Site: brandenburg
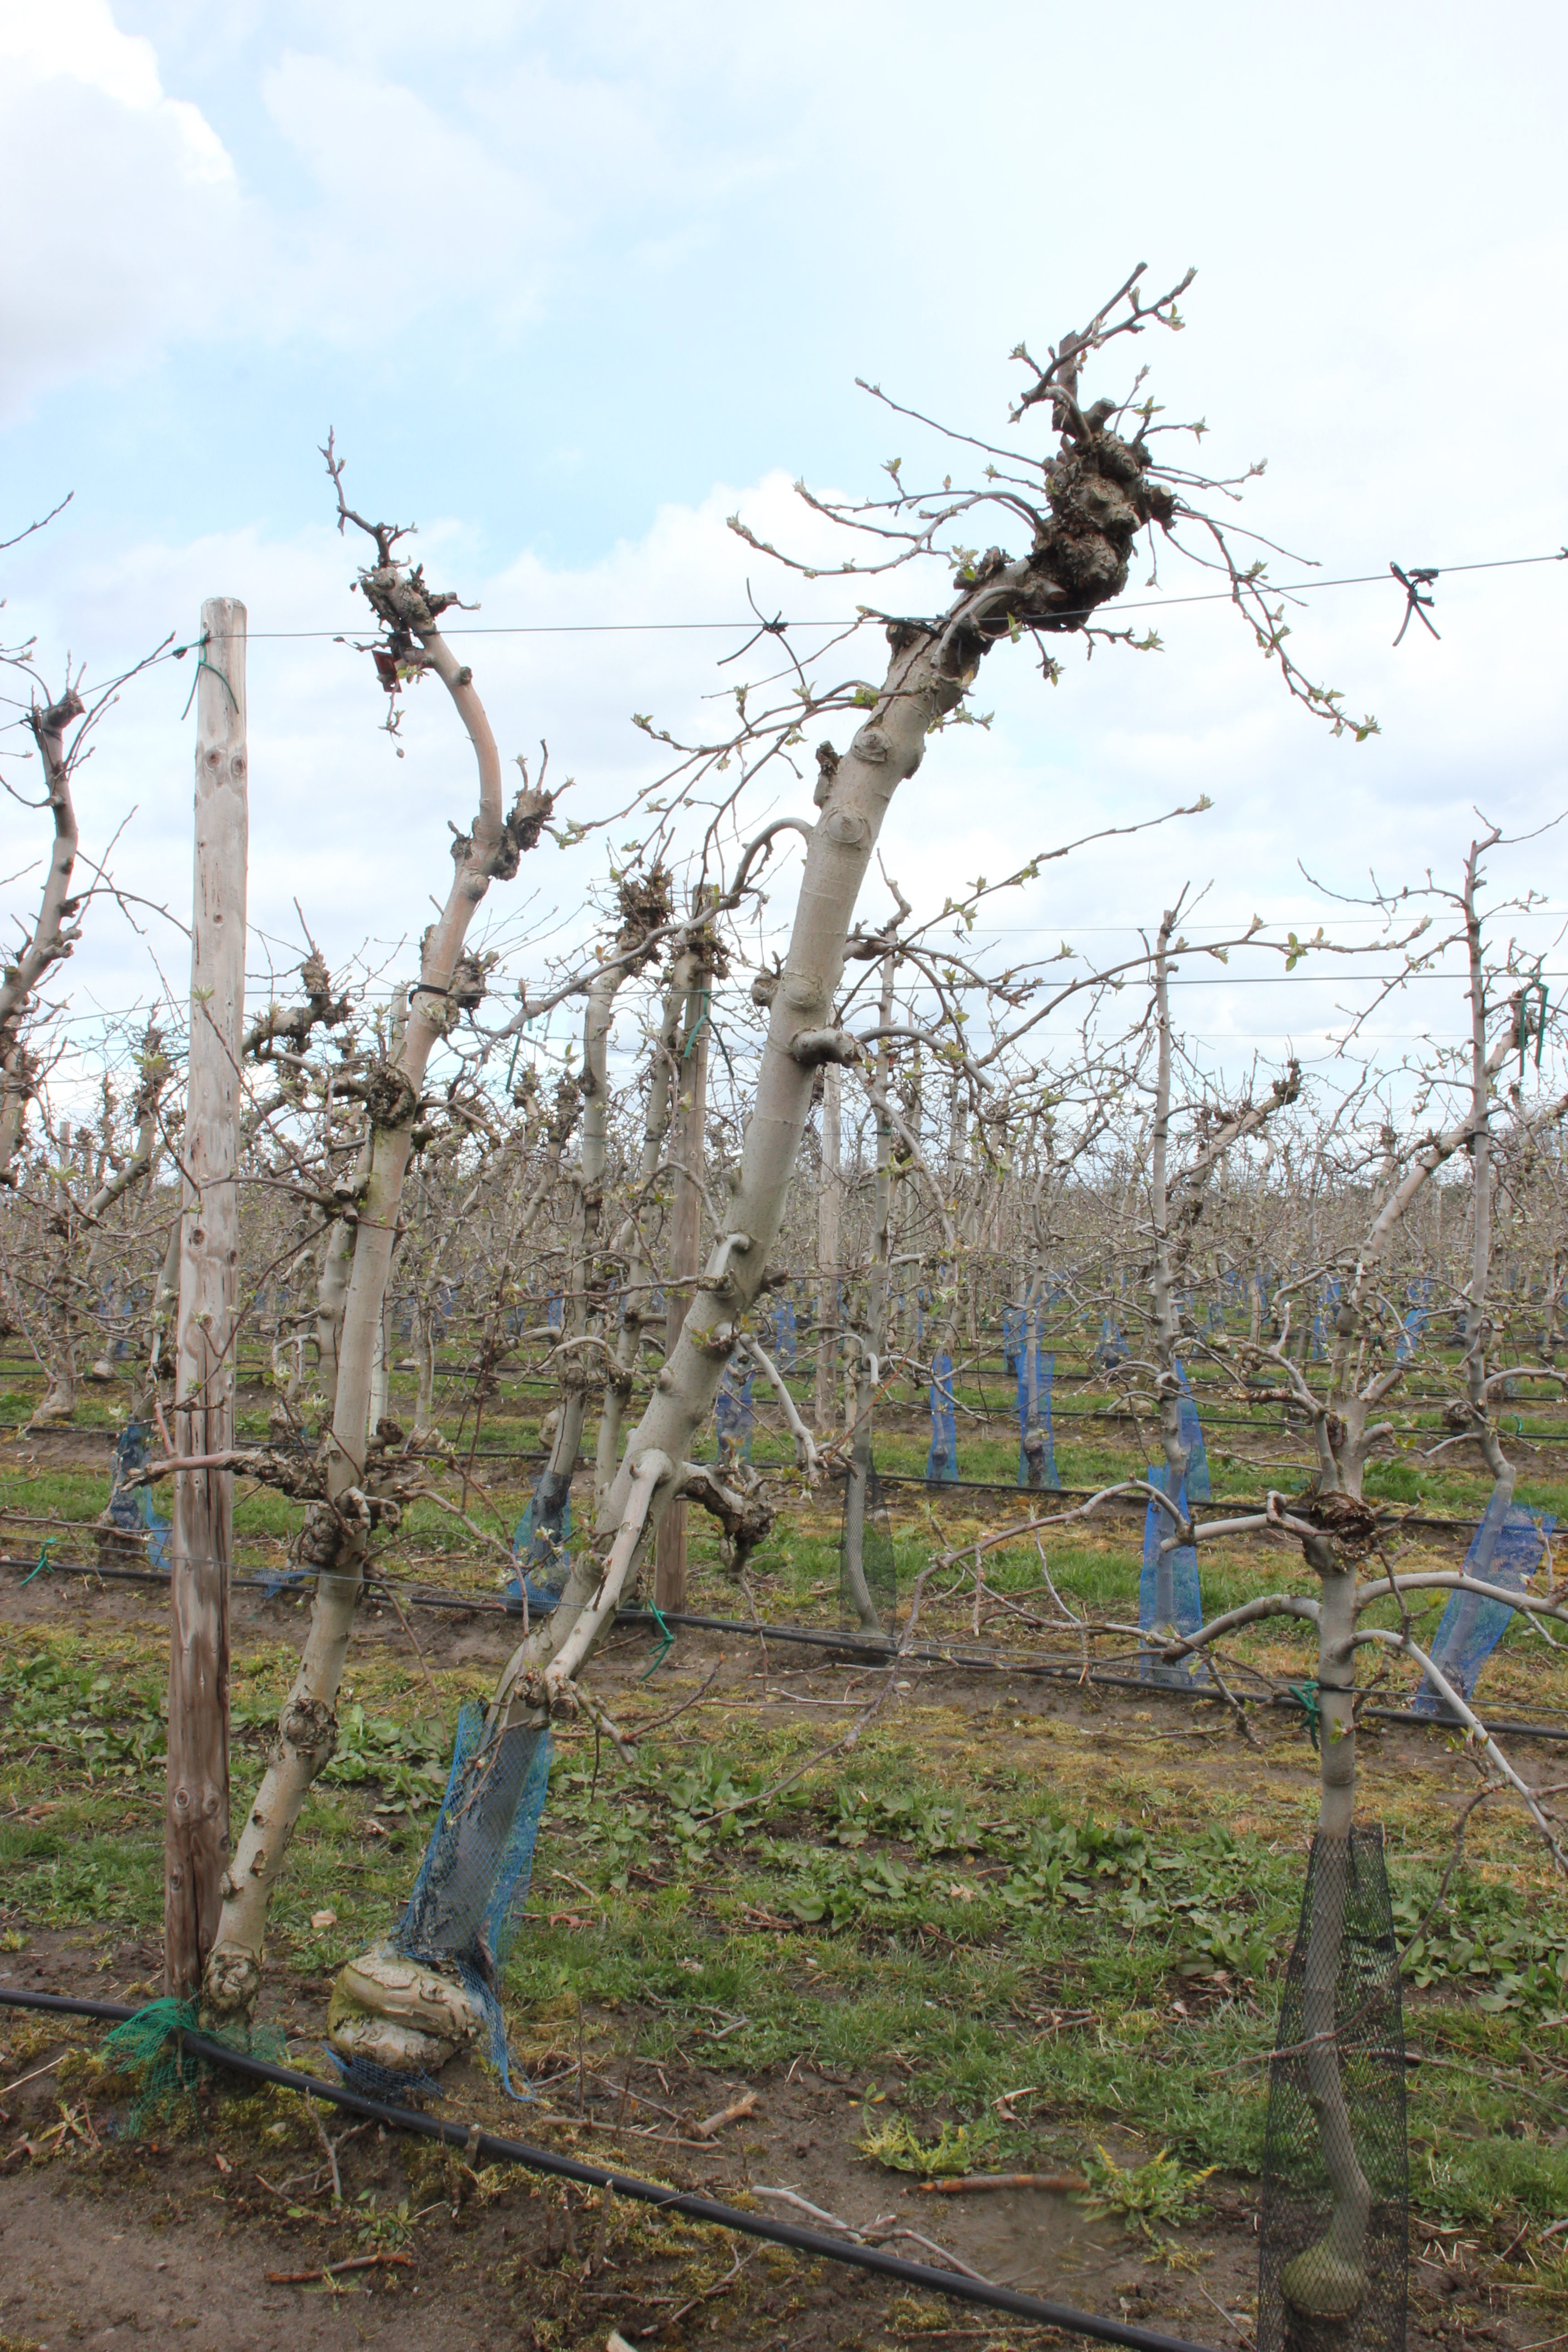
Growth stage (BBCH 55): Inflorescence emergence